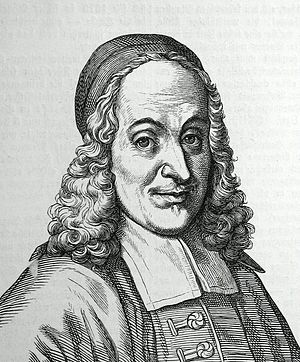
Philipp Jacob Spener
Philipp Jacob Spener, født 13. januar 1635 i Ribeauvillé/Rappoltsweiler i Elsass, død 5. februar 1705 i Berlin, var en tysk luthersk teolog og kaldt "pietismens fader". Desuden var han en fremtrædende genealog, slægtsforsker, og grundlægger af den videnskabelige heraldik.